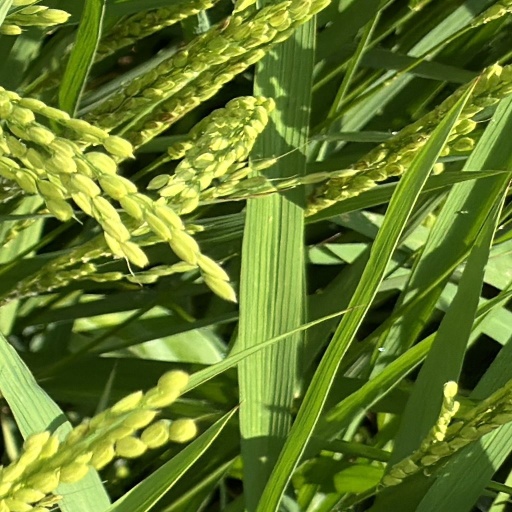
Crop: rice